Shen Kuo

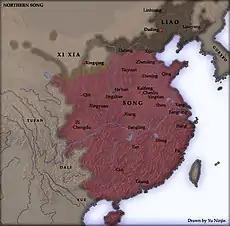
Boundaries of the Northern Song dynasty, the Liao dynasty, and the Western Xia.

At court Shen was a political favorite of the Chancellor Wang Anshi (1021–1086), who was the leader of the political faction of Reformers, also known as the New Policies Group (Xin Fa). Shen Kuo had a previous history with Wang Anshi, since it was Wang who had composed the funerary epitaph for Shen's father, Zhou. Shen Kuo soon impressed Wang Anshi with his skills and abilities as an administrator and government agent. In 1072, Shen was sent to supervise Wang's program of surveying the building of silt deposits in the Bian Canal outside the capital city. Using an original technique, Shen successfully dredged the canal and demonstrated the formidable value of the silt gathered as a fertilizer. He gained further reputation at court once he was dispatched as an envoy to the Khitan Liao dynasty in the summer of 1075. The Khitans had made several aggressive negotiations of pushing their borders south, while manipulating several incompetent Song ambassadors who conceded to the Liao Kingdom's demands. In a brilliant display of diplomacy, Shen Kuo came to the camp of the Khitan monarch at Mt. Yongan (near modern Pingquan, Hebei), armed with copies of previously archived diplomatic negotiations between the Song and Liao dynasties. Shen Kuo refuted Emperor Daozong's bluffs point for point, while the Song reestablished their rightful border line. In regard to the Lý dynasty of Đại Việt (in modern northern Vietnam), Shen demonstrated in his "Dream Pool Essays" that he was familiar with the key players (on the Vietnamese side) in the prelude to the Sino-Vietnamese War of 1075–1077. With his reputable achievements, Shen became a trusted member of Wang Anshi's elite circle of eighteen unofficial core political loyalists to the New Policies Group.